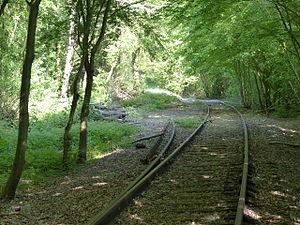
Vestiges de l'embranchement de l'usine à chaux de Crèvecoeur
La gare de Crèvecœur-le-Grand est une gare ferroviaire française, fermée au service public, mais qui devient en 2016 l'origine d'un train touristique, située sur la commune de Crèvecœur-le-Grand.